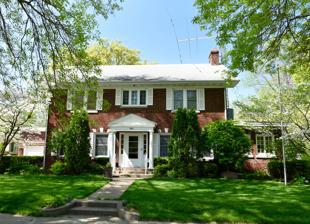
Building: R.R. and Antoinette Louden House
Country: United States of America
Year built: 1925
Historic house in Iowa, United States United States historic place R.R. and Antoinette Louden House U.S. National Register of Historic Places Show map of Iowa Show map of the United States Location 905 E. Adams Ave. Fairfield, Iowa Coordinates 41°0′17″N 91°57′05″W / 41.00472°N 91.95139°W / 41.00472; -91.95139 Area less than one acre Built 1925 Architectural style Colonial Revival MPS Louden Machinery Company, Fairfield Iowa MPS NRHP reference No. 99000130 Added to NRHP February 22, 1999 The R.R. and Antoinette Louden House , also known as the Thomas A. and Dorothy C. Louden House , is a historic residence located in Fairfield, Iowa , United States.  R.R. (Roy) Louden was the highly successful manager of the Louden Machinery Company advertising department in the 1920s, and he served as the corporation's secretary from 1931 until his death in 1951. He and his wife Antoinette had this house built in 1925.  He lived here until his death in 1951.  Their son Thomas and his wife Dorothy lived in the house after his parents.  Thomas became general legal counsel for the company in the 1940s.  The house is 2½-story, brick Colonial Revival with a side gable roof.  It features a wall chimney on the east elevation, a single-story solarium , and a single-story porch on the main facade . An addition was added to the rear of the house in 1956.  A two-car attached garage was built onto the addition in the 1980s.  The house was listed on the National Register of Historic Places in 1999. References